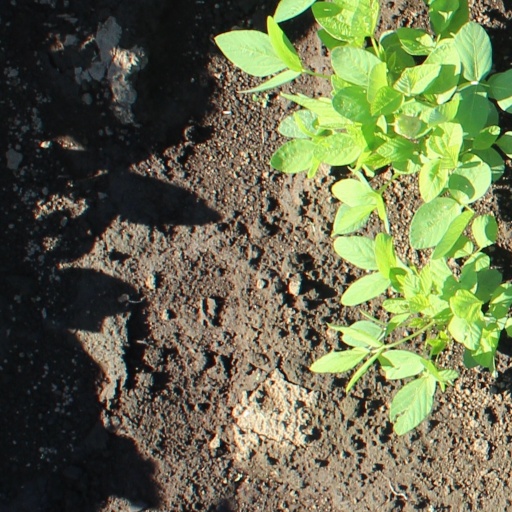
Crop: soybean